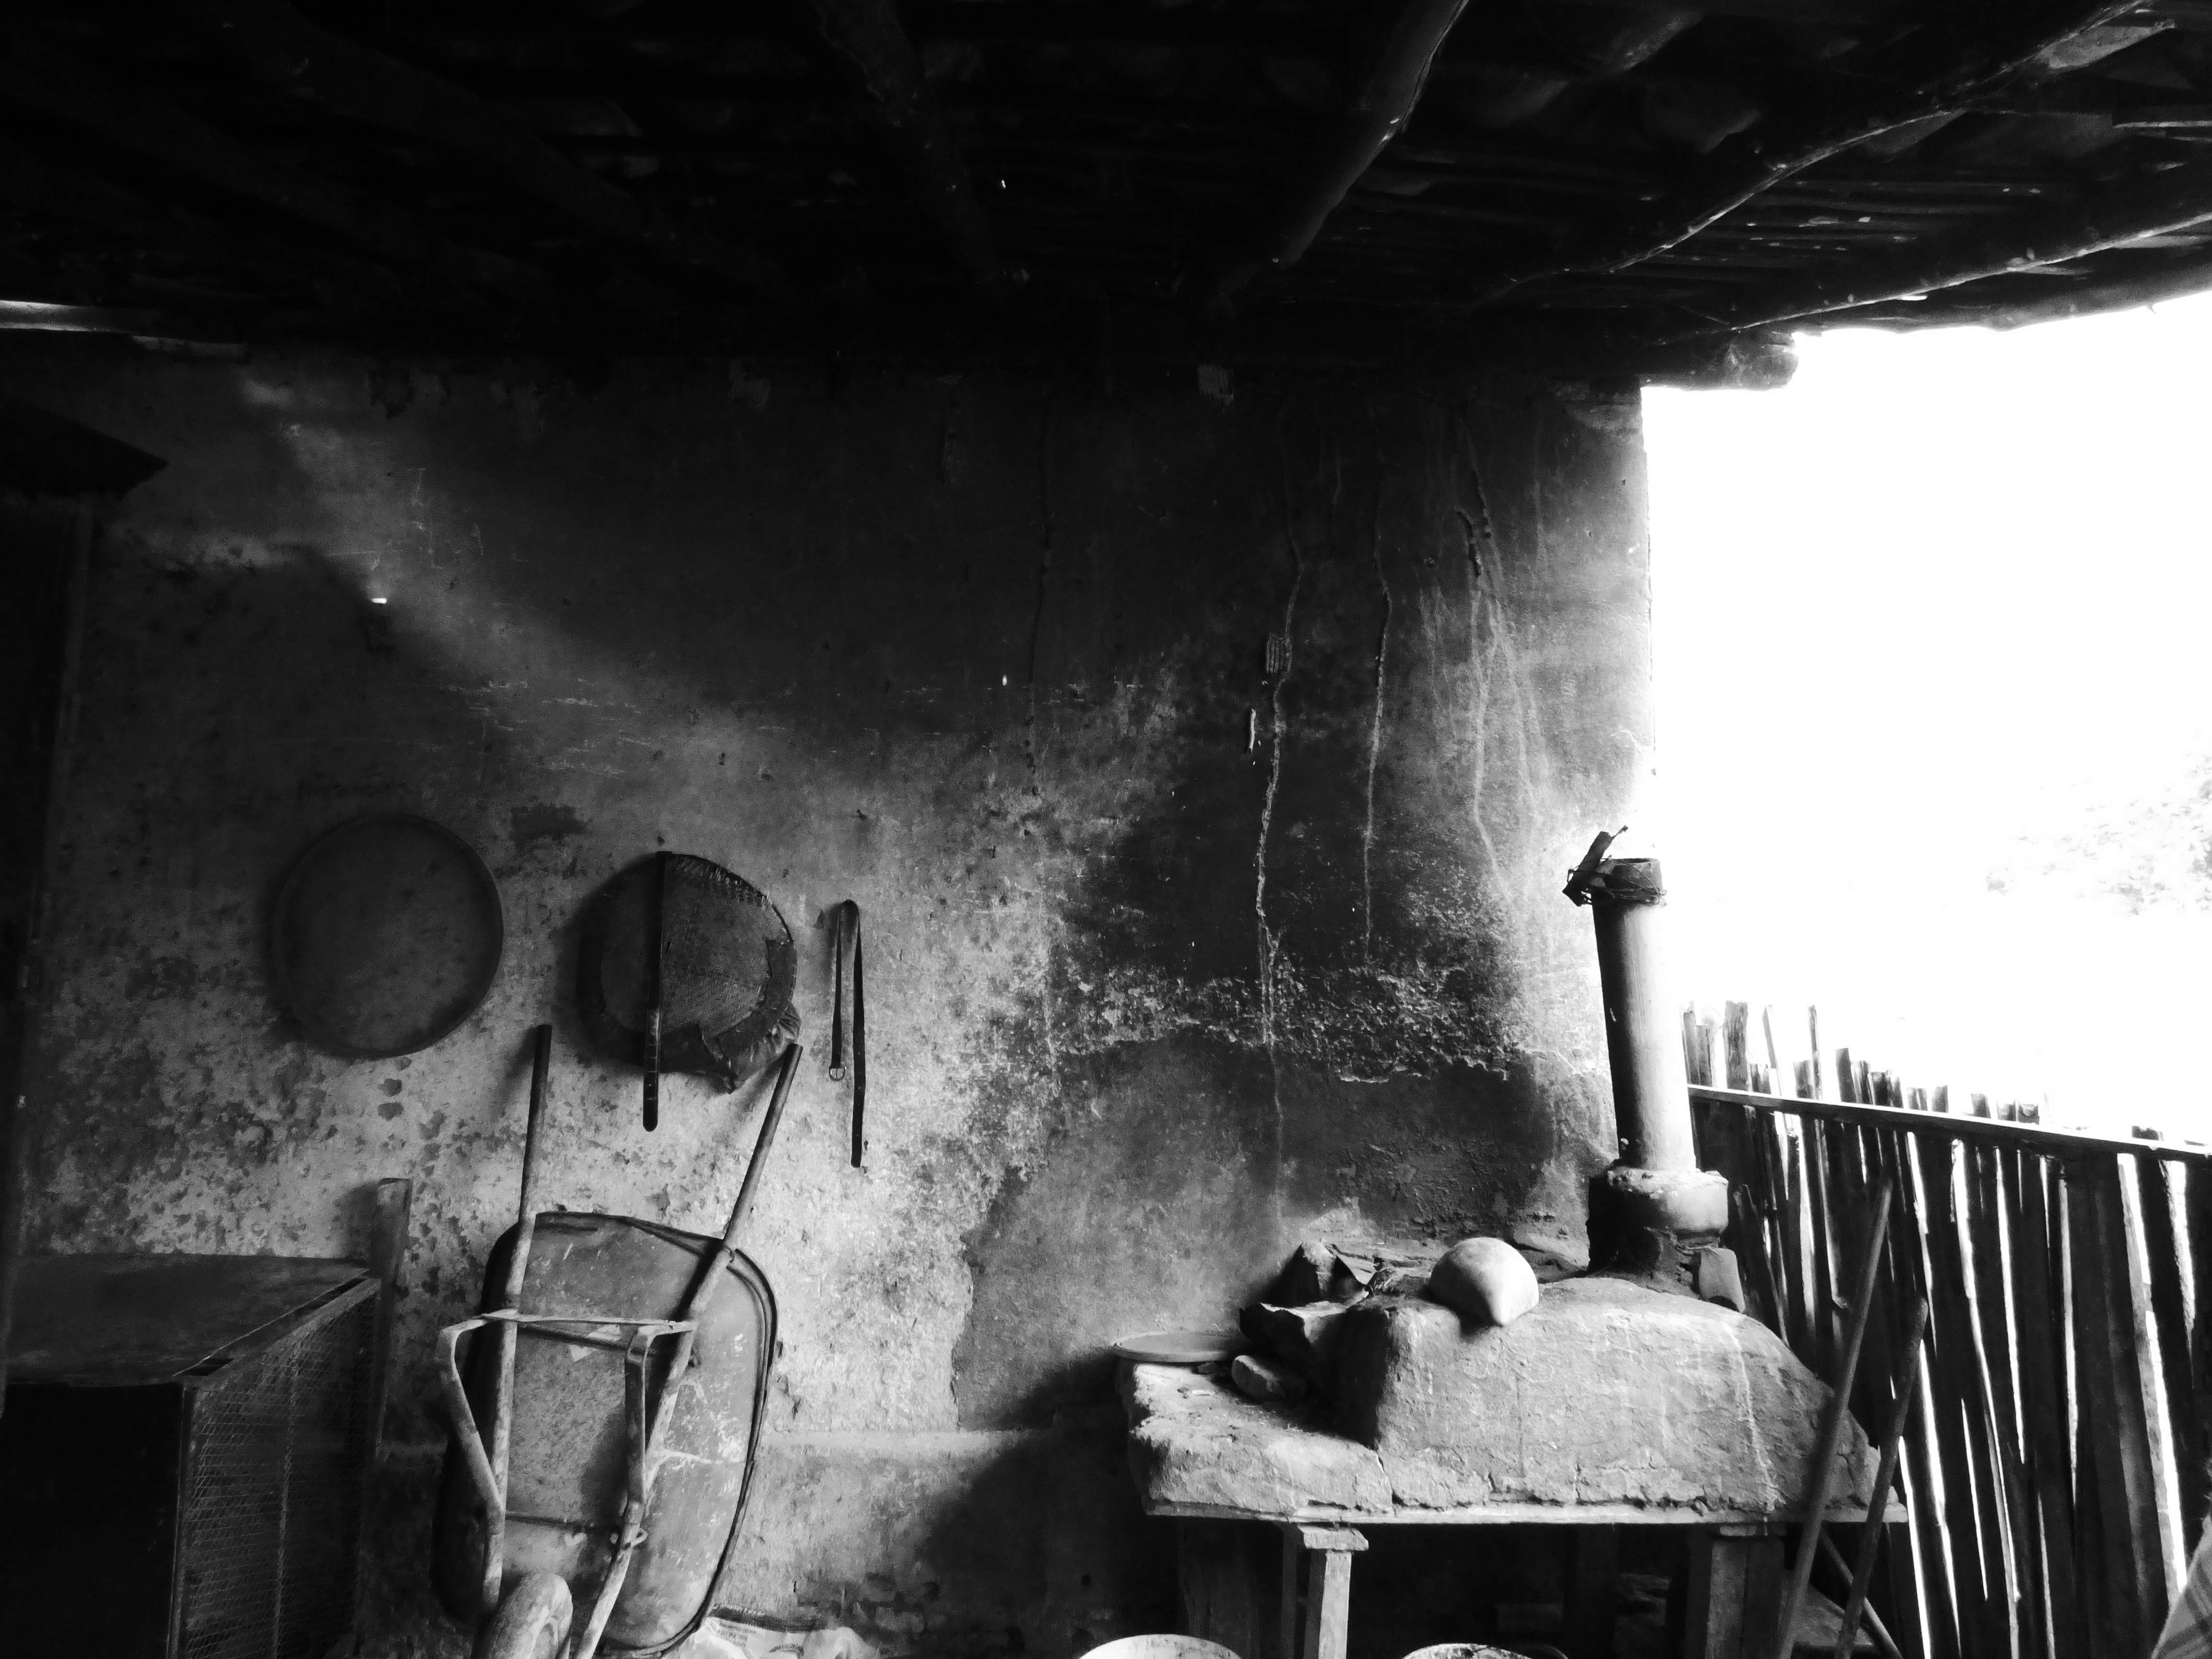
coffee, light, black and white, farm, photography, old, home, darkness, black, monochrome, photograph, roca, destruction, brazil, baroque, minas, historic city, monochrome photography, film noir